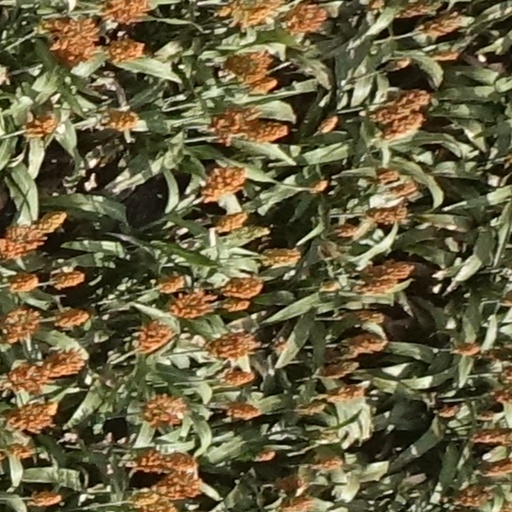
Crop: sorghum